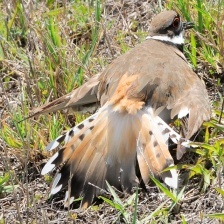
Species: KILLDEAR
Scientific name: CHARADRIUS VOCIFERUS